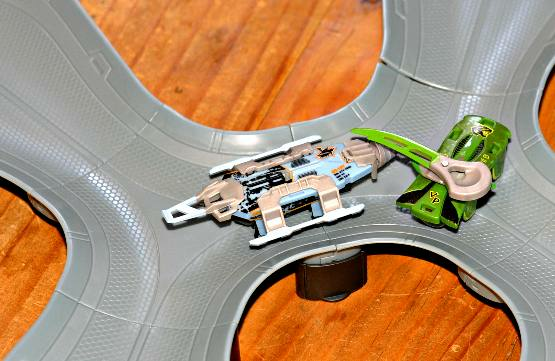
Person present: No